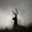
Label: deer